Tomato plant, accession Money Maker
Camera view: bottom (45 deg); turntable rotation: 180 degrees
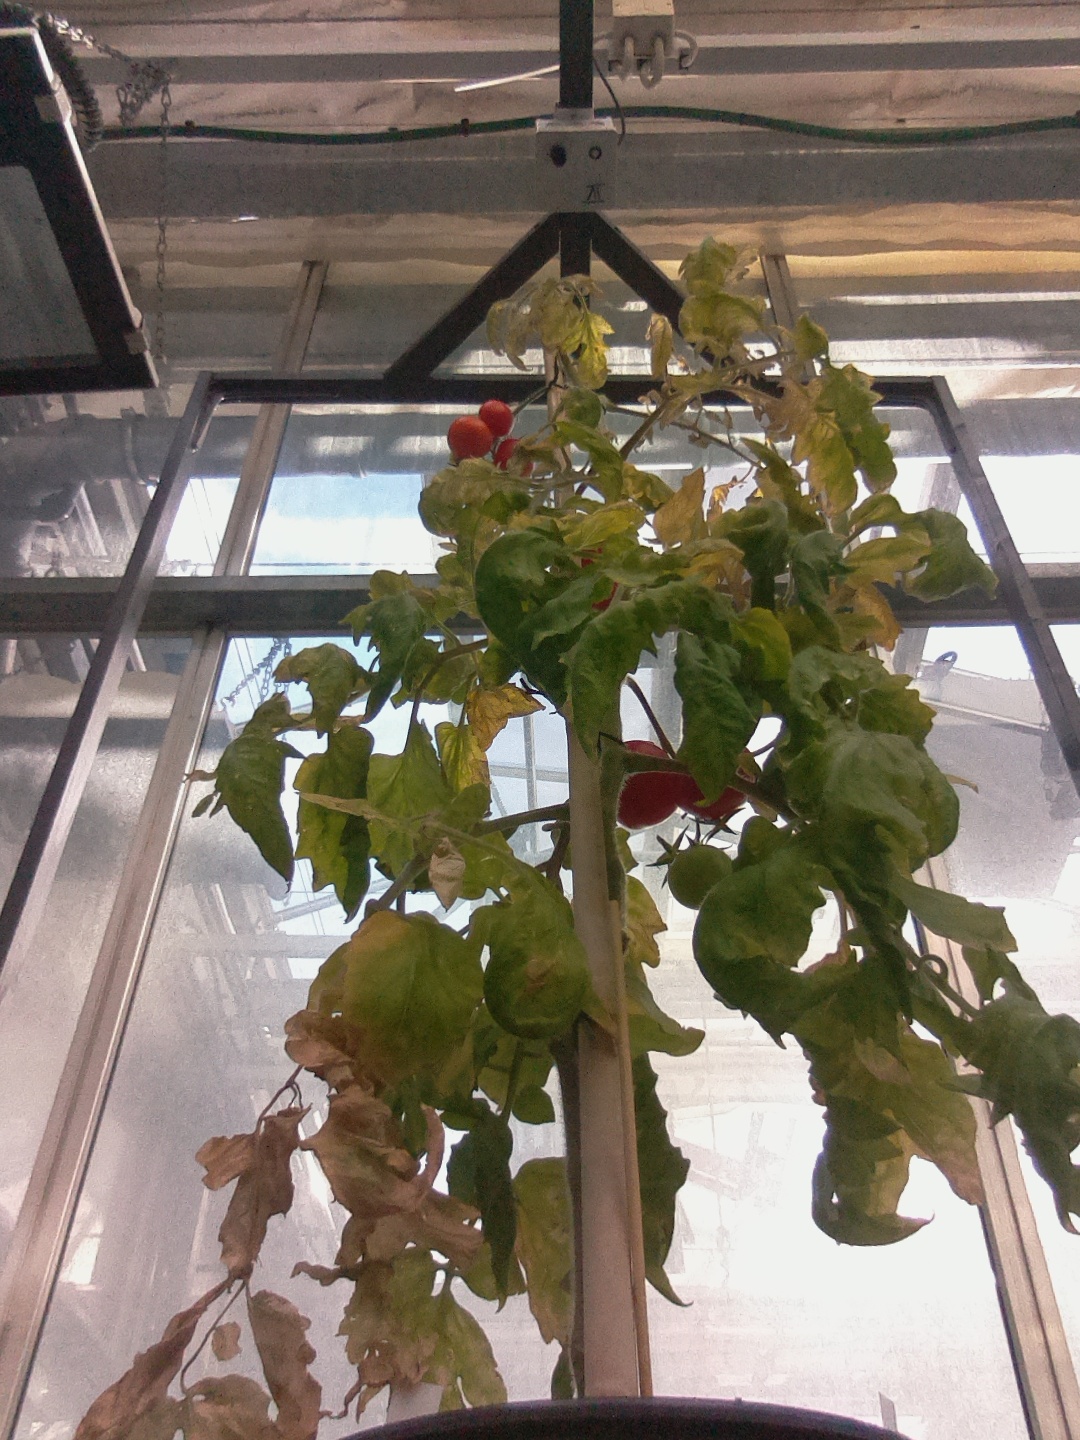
BBCH growth stage 86: 60%-70% of fruits show typical fully ripe color